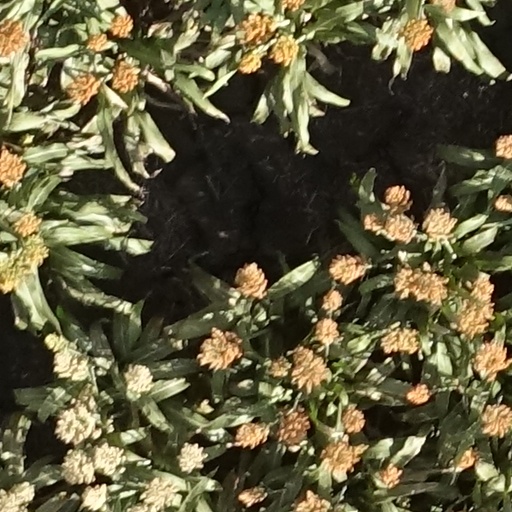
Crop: sorghum